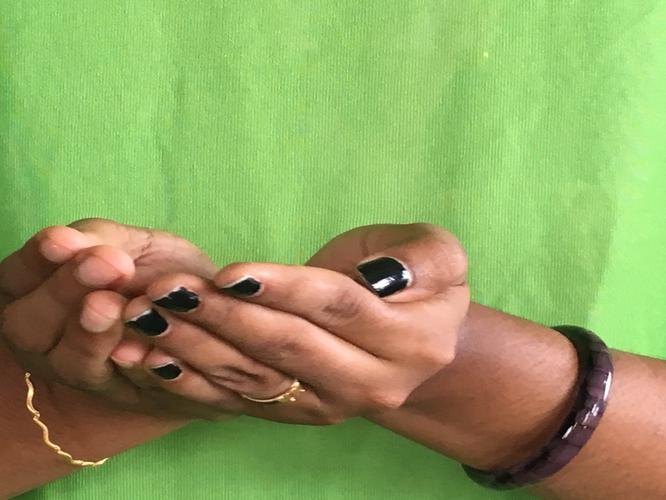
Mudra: Pushpaputa
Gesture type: double_hand